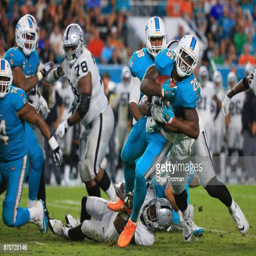
running back athlete of the rushes against sports team